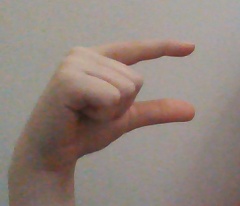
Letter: dal